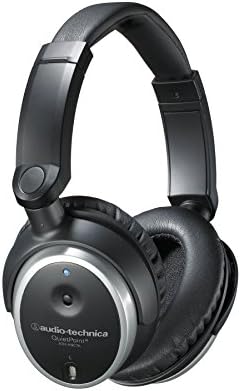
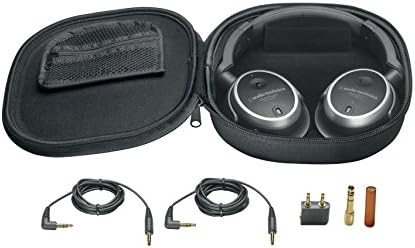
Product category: headphones
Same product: yes